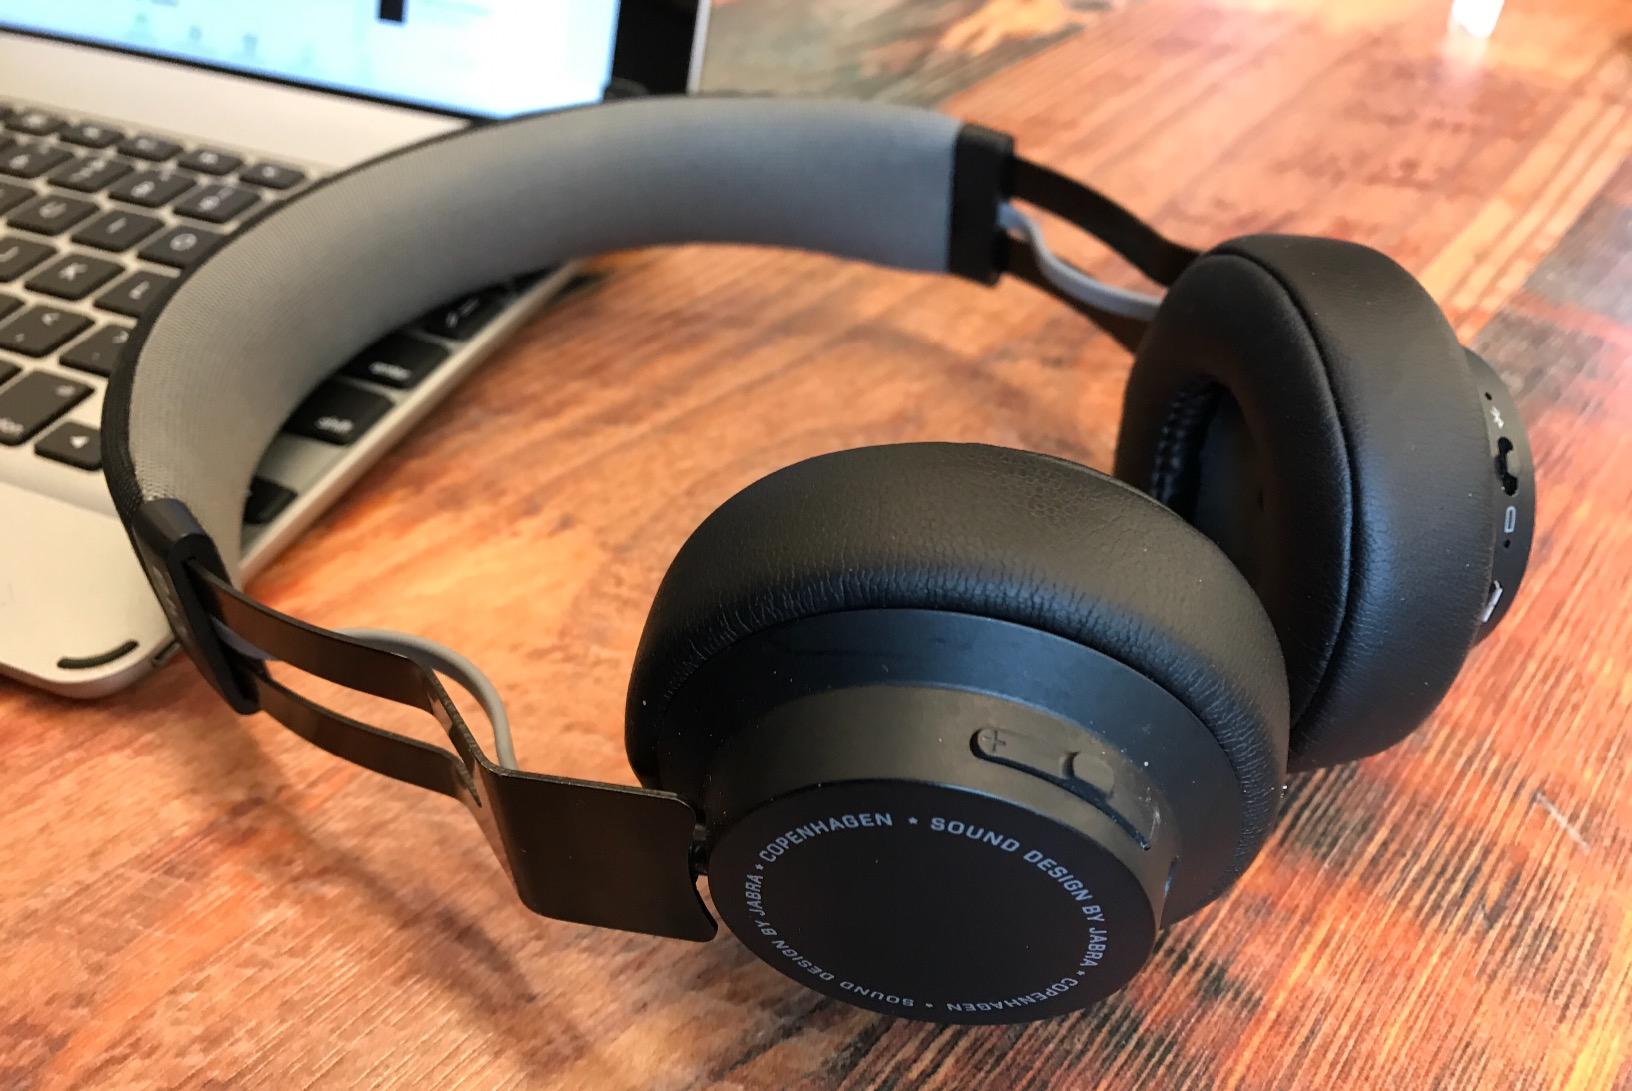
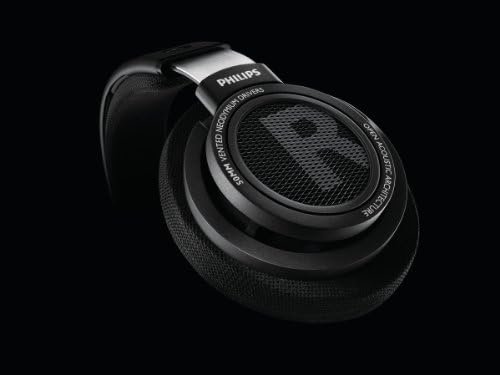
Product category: headphones
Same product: no